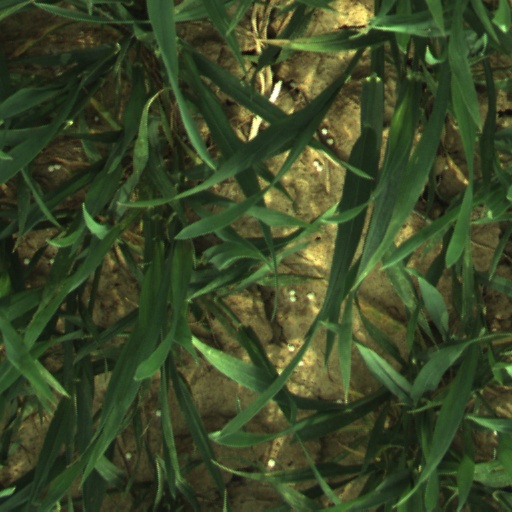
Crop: wheat